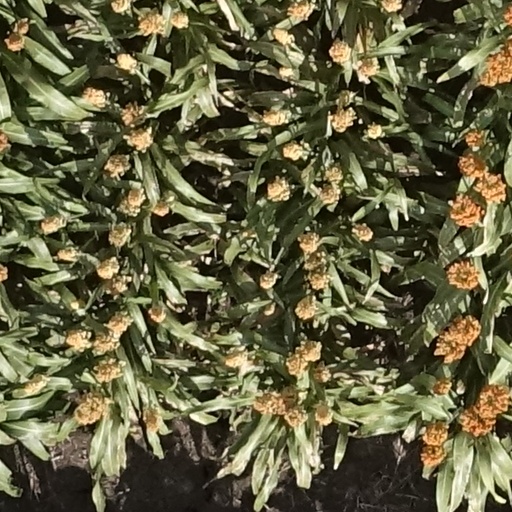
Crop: sorghum